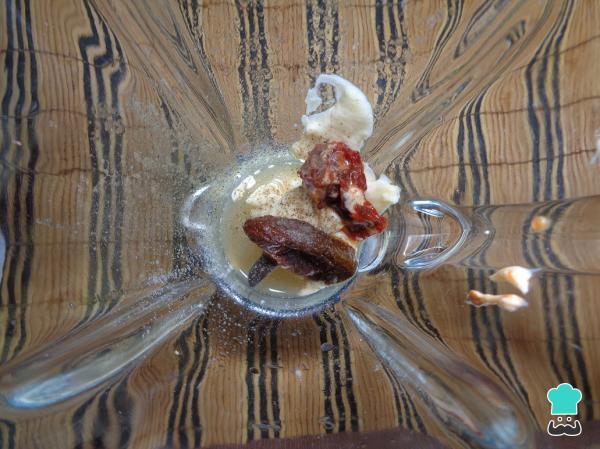
Para hacer el aderezo, tomamos la mayonesa y la colocamos en la licuadora junto con el jugo de los dos limones y los chiles chipotles adobados. Agregamos una pizca de sal y pimienta y procedemos a licuar hasta obtener una mezcla homogénea.